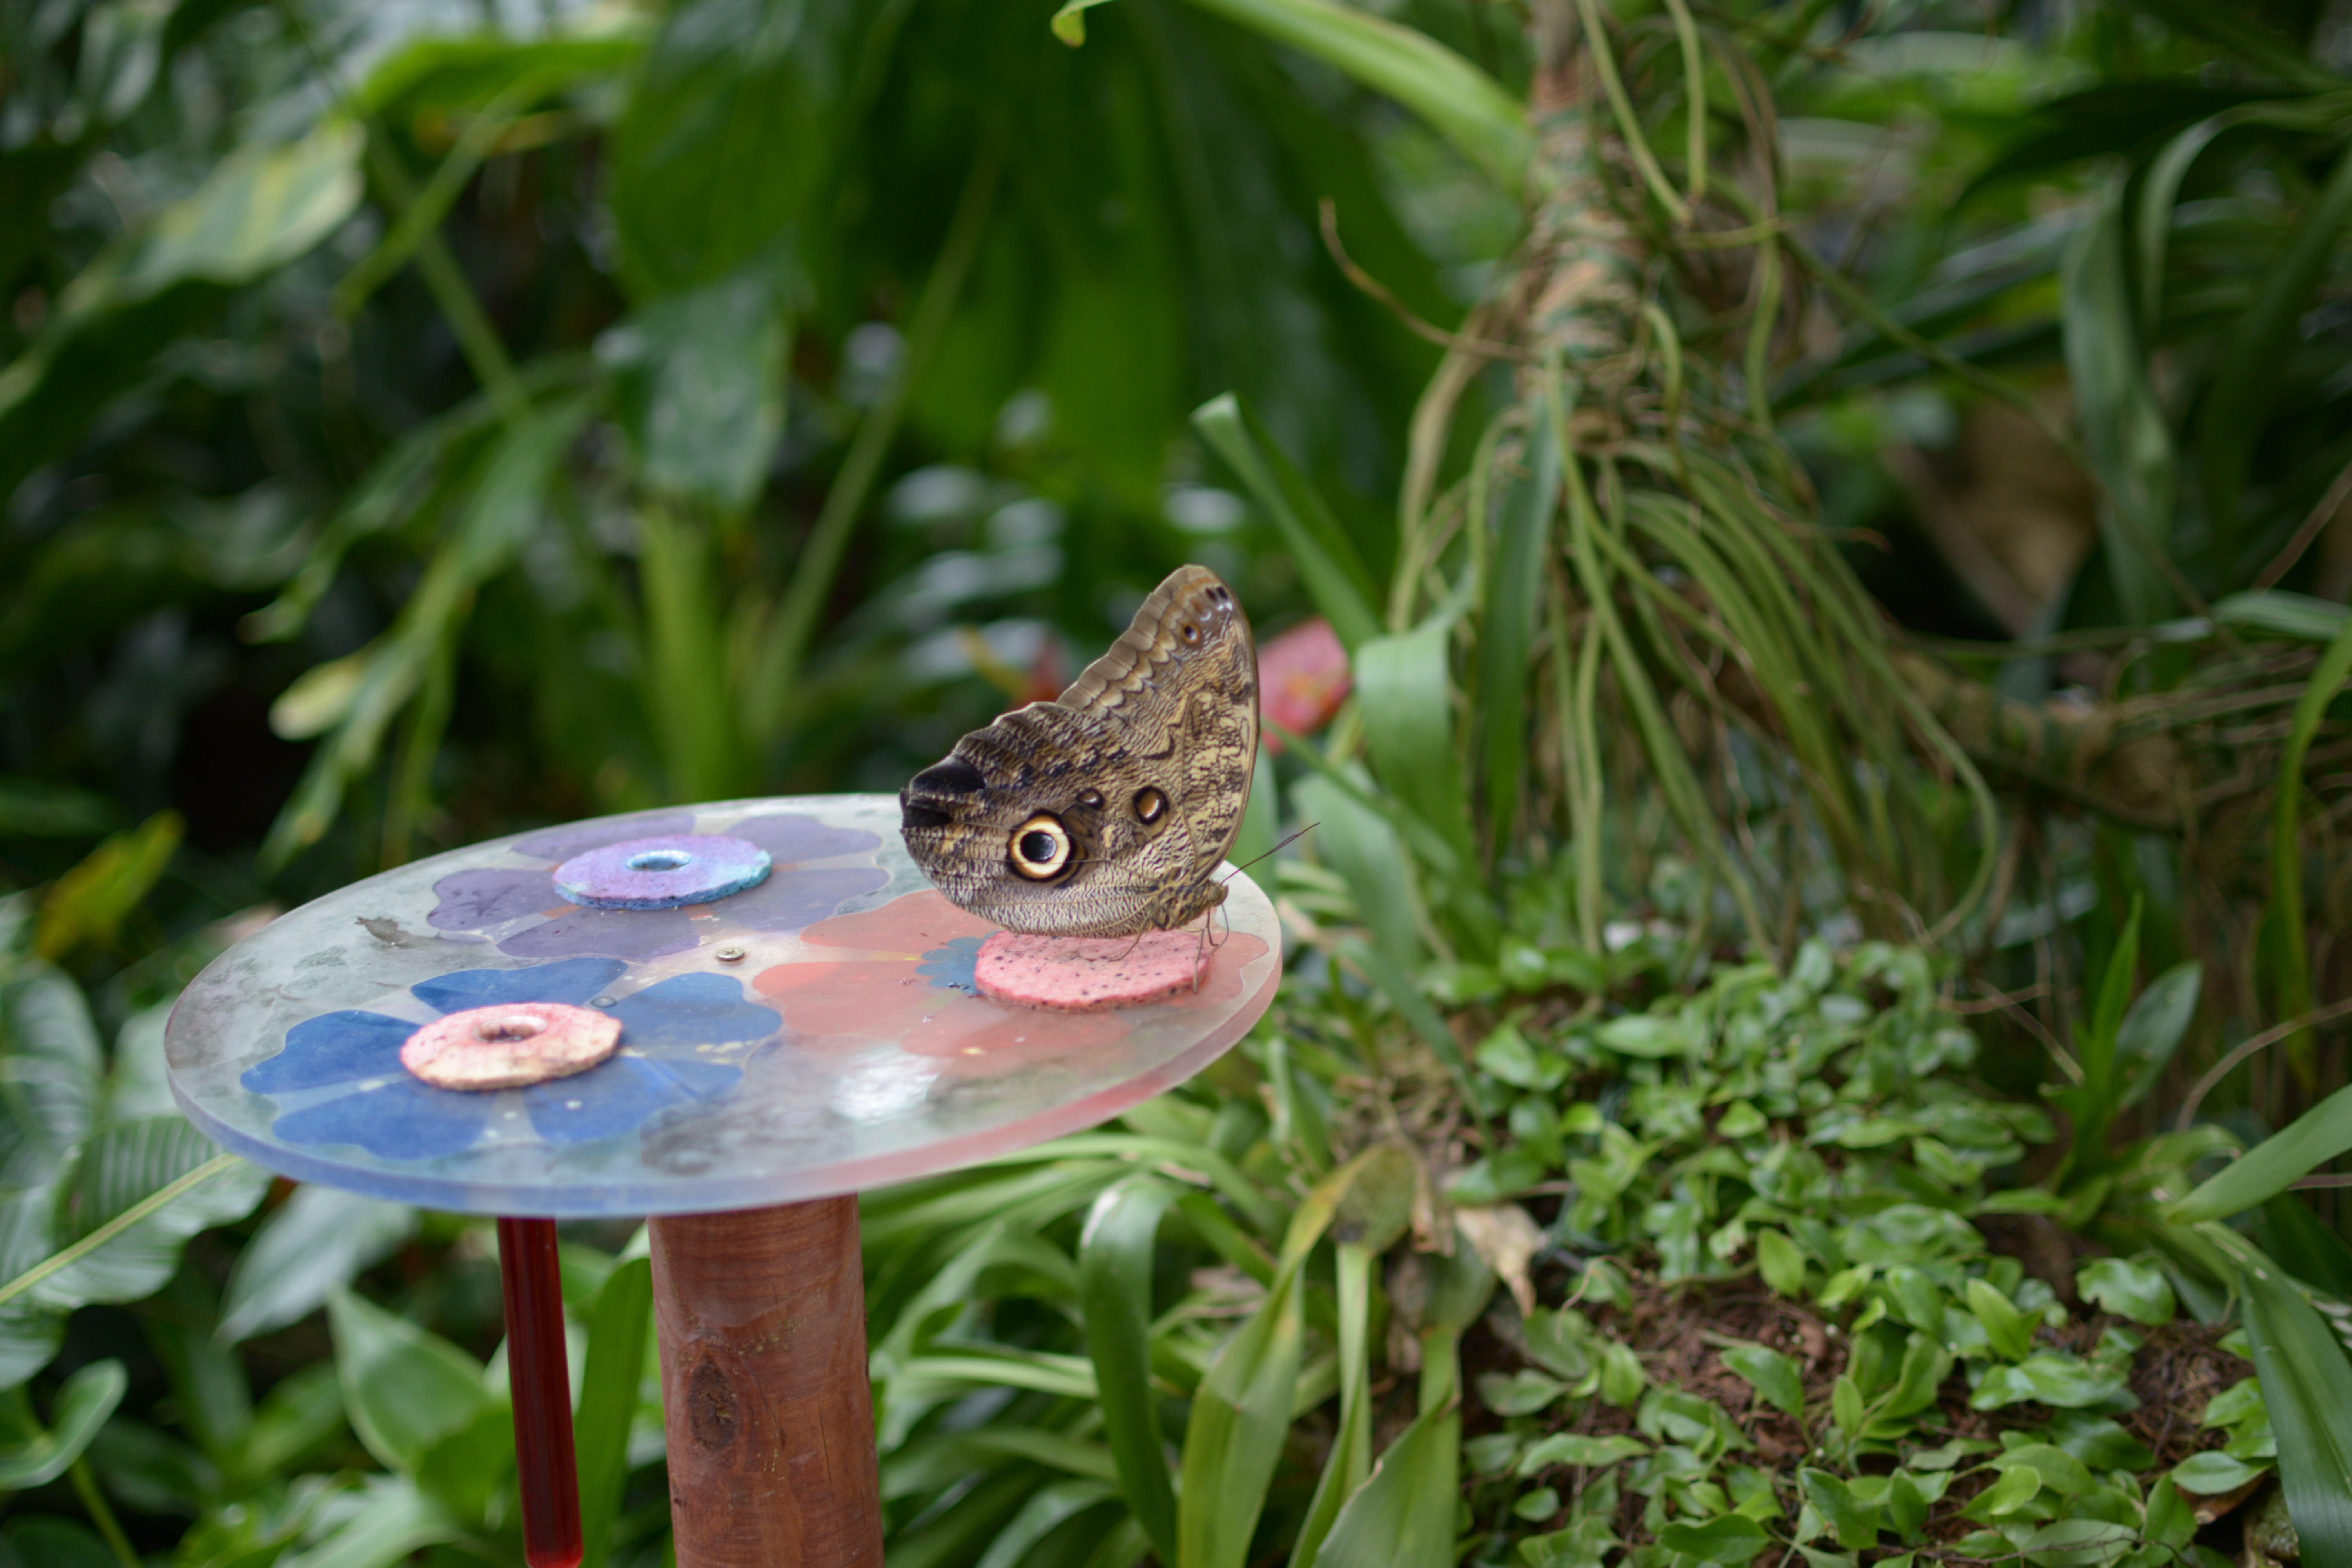
nature, flower, wildlife, green, jungle, insect, botany, butterfly, frog, reptile, amphibian, garden, fauna, vertebrate, habitat, macro photography, natural environment